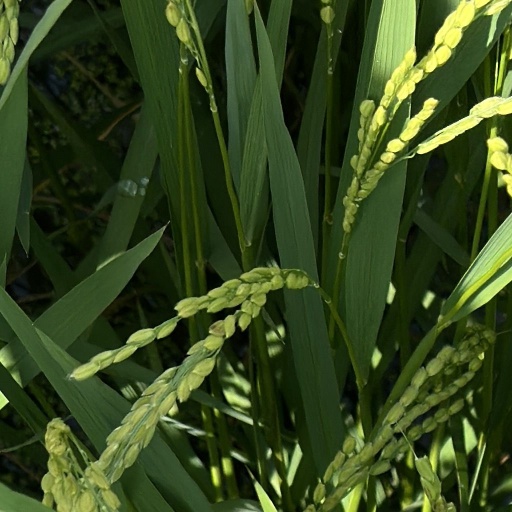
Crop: rice